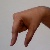
The image shows a hand gesture representing the letter 'Q' in Indian Sign Language.